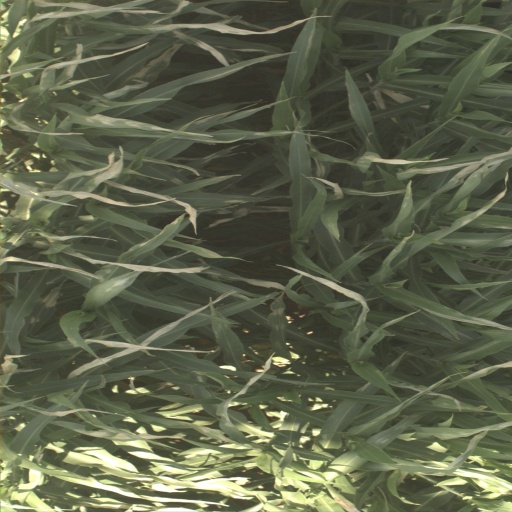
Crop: sorghum